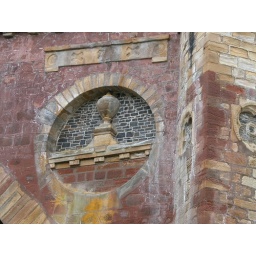
Original road bridge over River Leader